Sutton-in-Ashfield

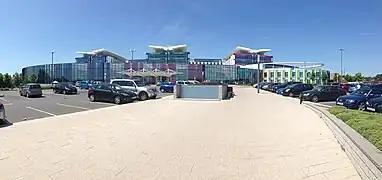
Kings Mill Hospital

The former site of Silverhill Colliery, close to the village of Teversal on the north-west edge of Ashfield, has been transformed from the colliery to a woodland. At the highest point is the "Testing for Gas" monument, by Antony Dufort, erected in 2024.